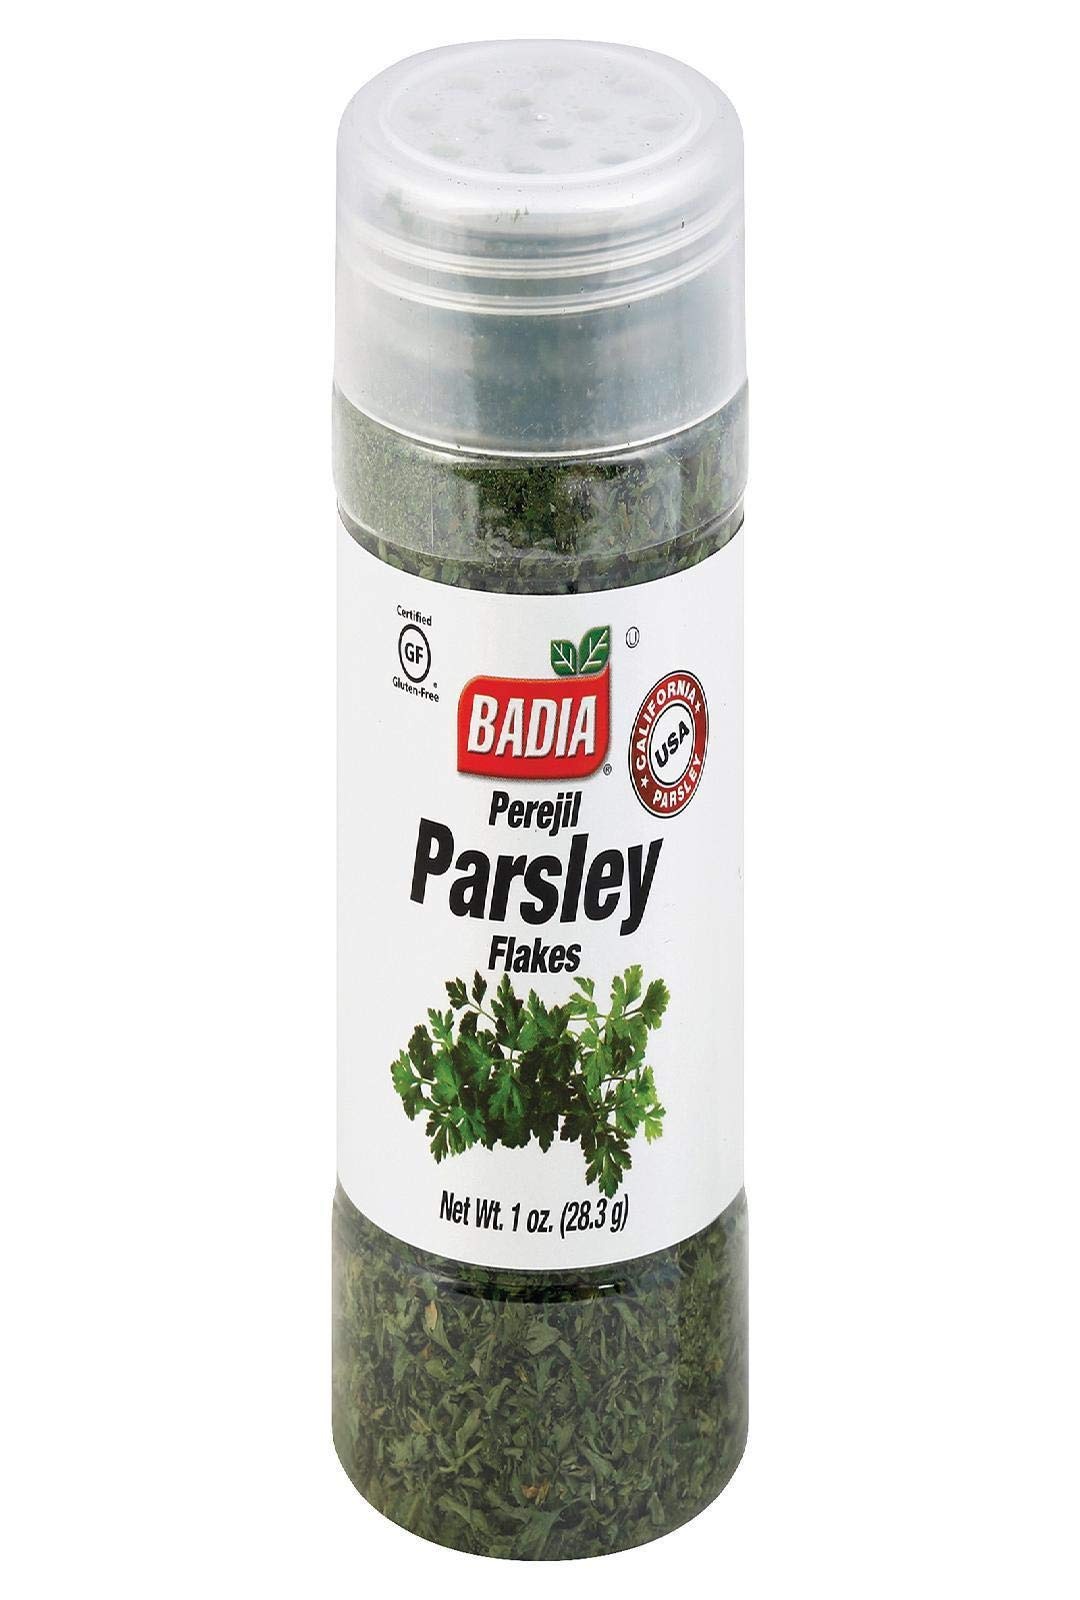
Item Name: Badia Parsley Flakes, 1 oz
Bullet Point: No Artificial Flavors, Preservatives
Product Description: Parsley, Flakes
Value: 1.0
Unit: oz

Price: 6.315